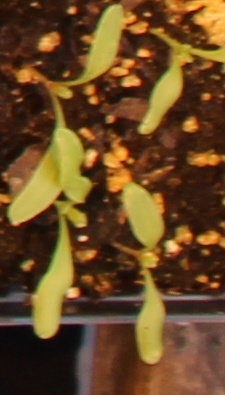
Label: Sugar beet